List of Da Capo episodes

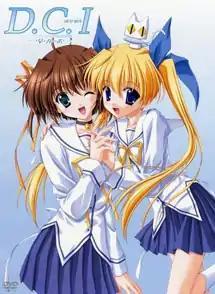
Da Capo anime season 1 Japanese DVD volume 1 cover

The following is an episode list for the anime adaptation of the "Da Capo" series of games, including "Da Capo: Second Season". The "D.C." anime first season, animated by Zexcs, originally aired from 5 July to 27 December 2003 on the Japanese network TV Kanagawa. Based on the original visual novel's scenario where the player chooses Nemu, it featured the central characters of the game, while omitting some of the details of the other scenarios. As it was a general-audience anime, the explicit scenes of the original game were likewise omitted. Many episodes were accompanied by bonus material, such as music videos or side stories. The unique thirteen Side Episodes, although released concurrently with "D.C.", were produced by a different staff than the "D.C." anime.